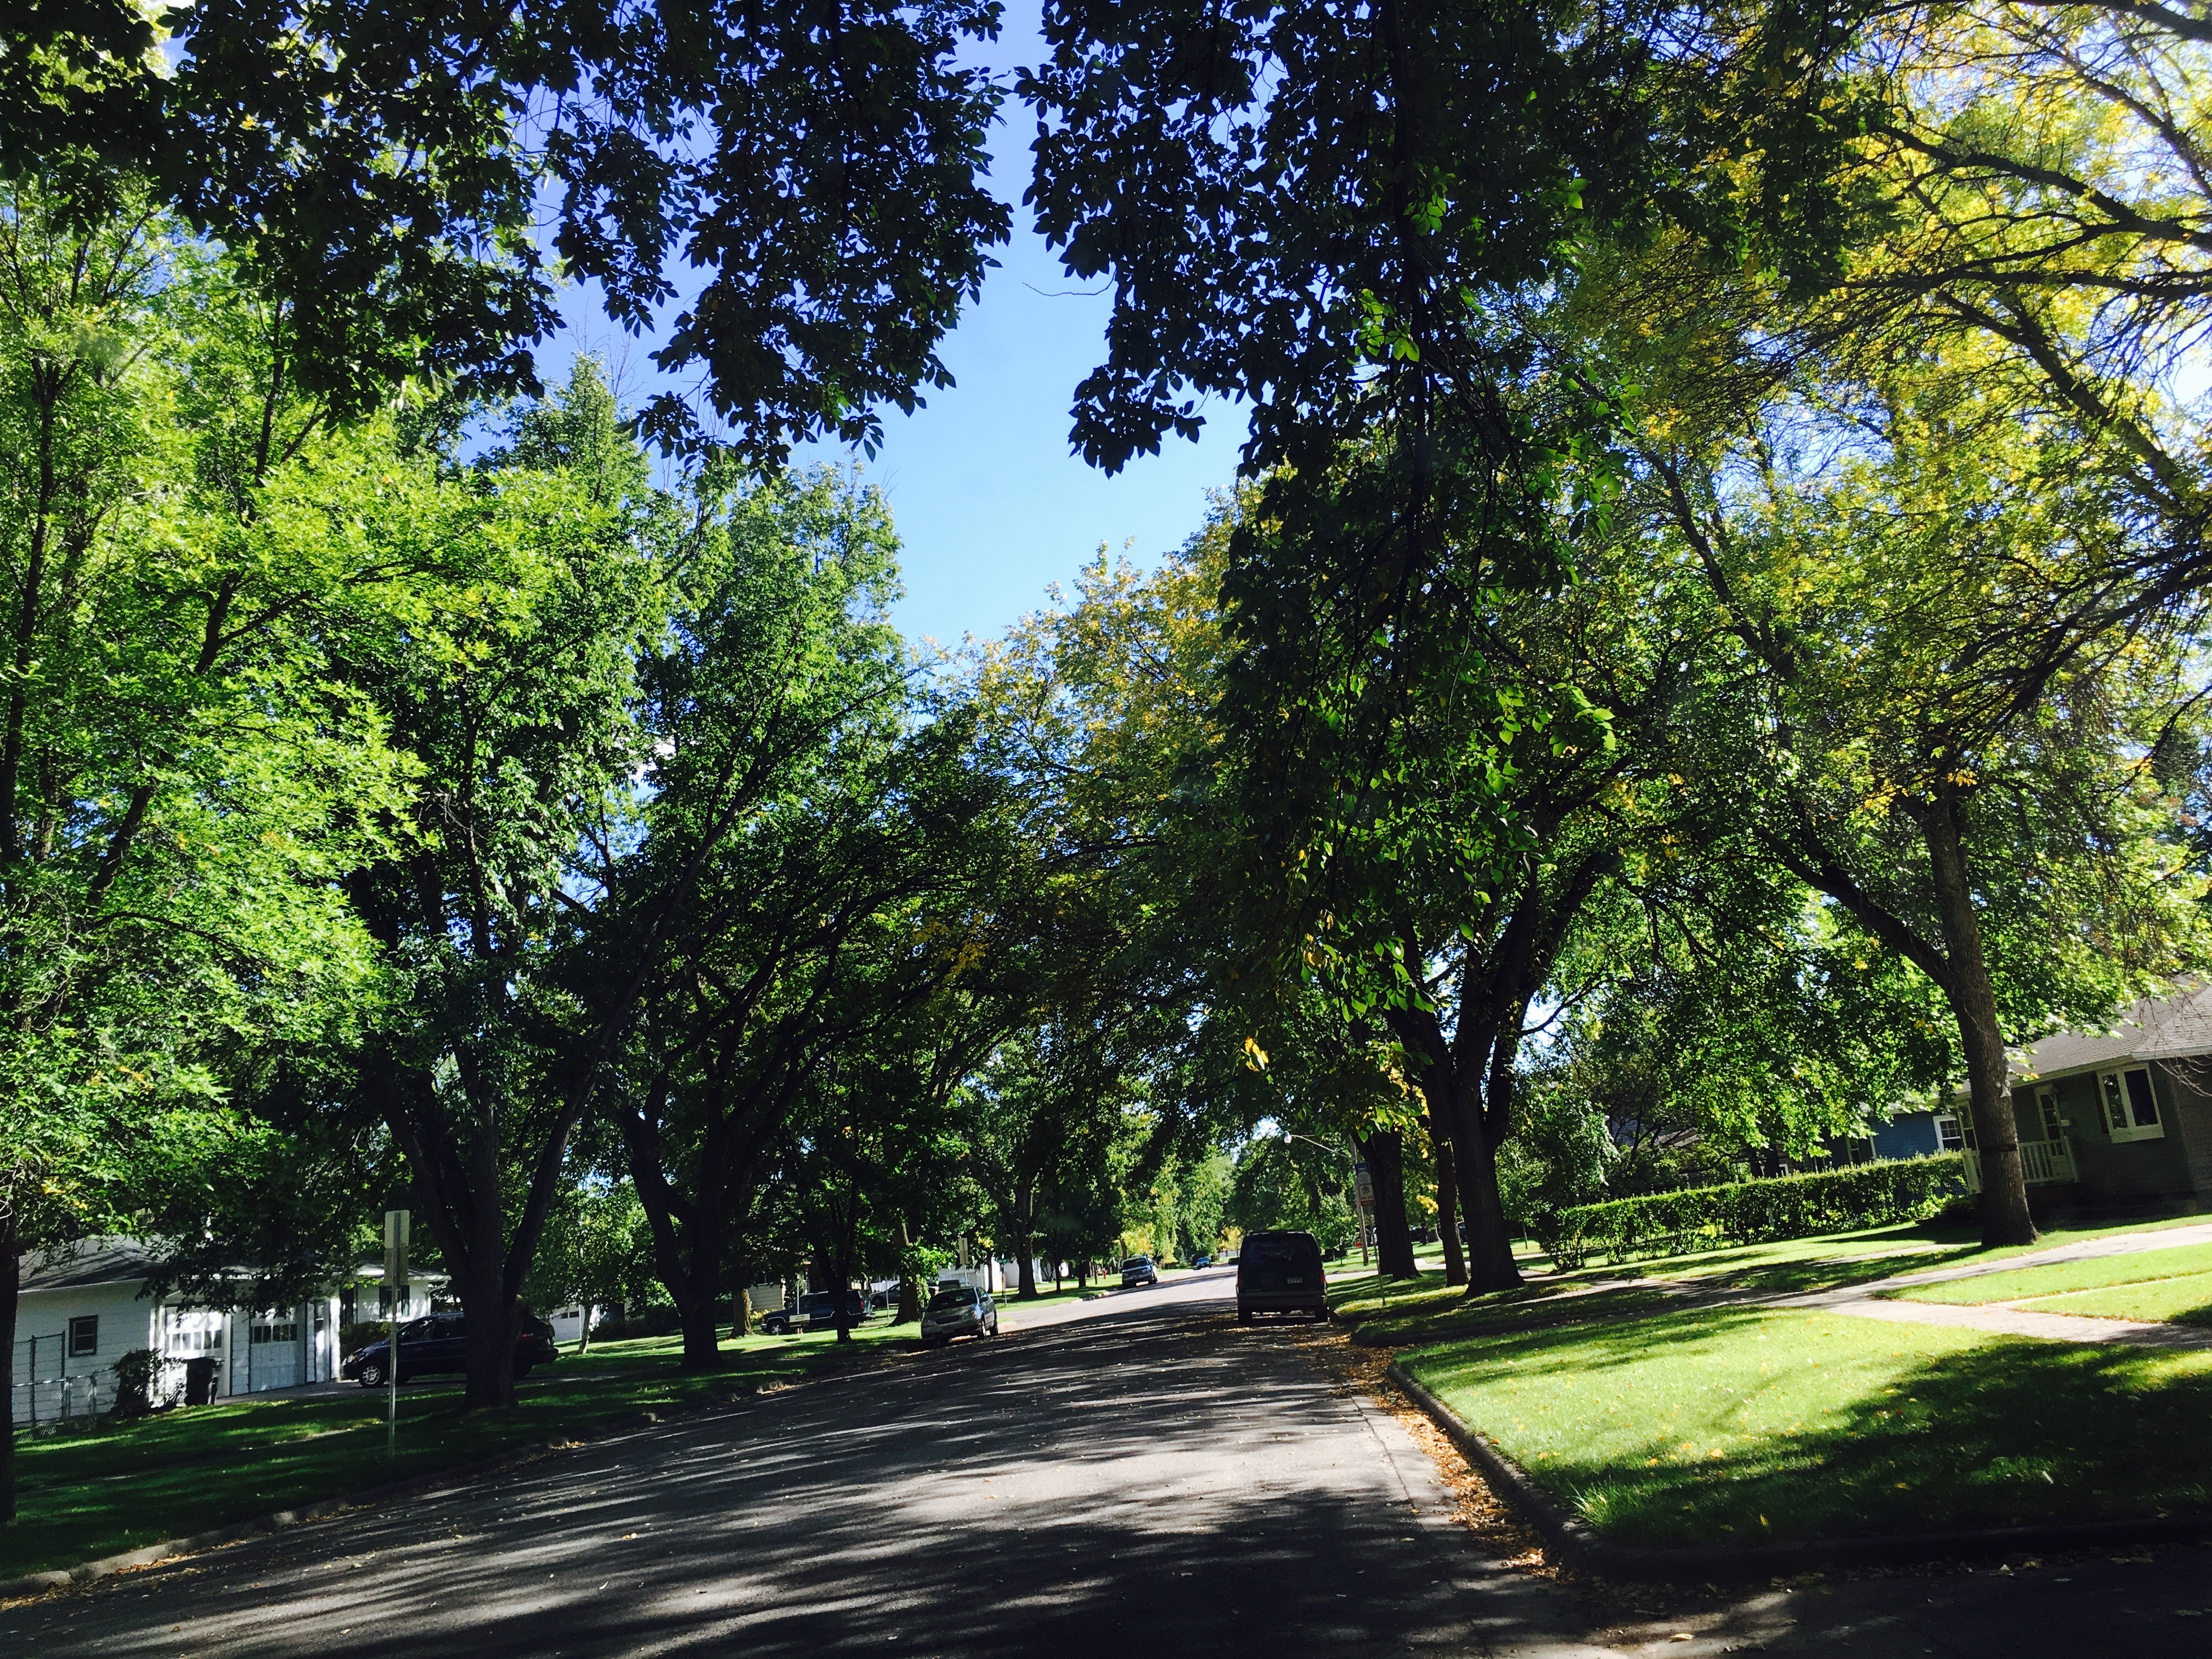
tree, plant, leaf, autumn, park, estate, woodland, rural area, woody plant